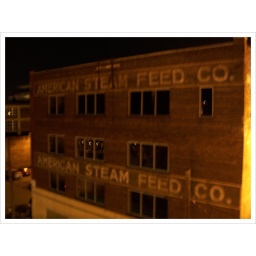
a building in downtown nashville taken from the walking bridge